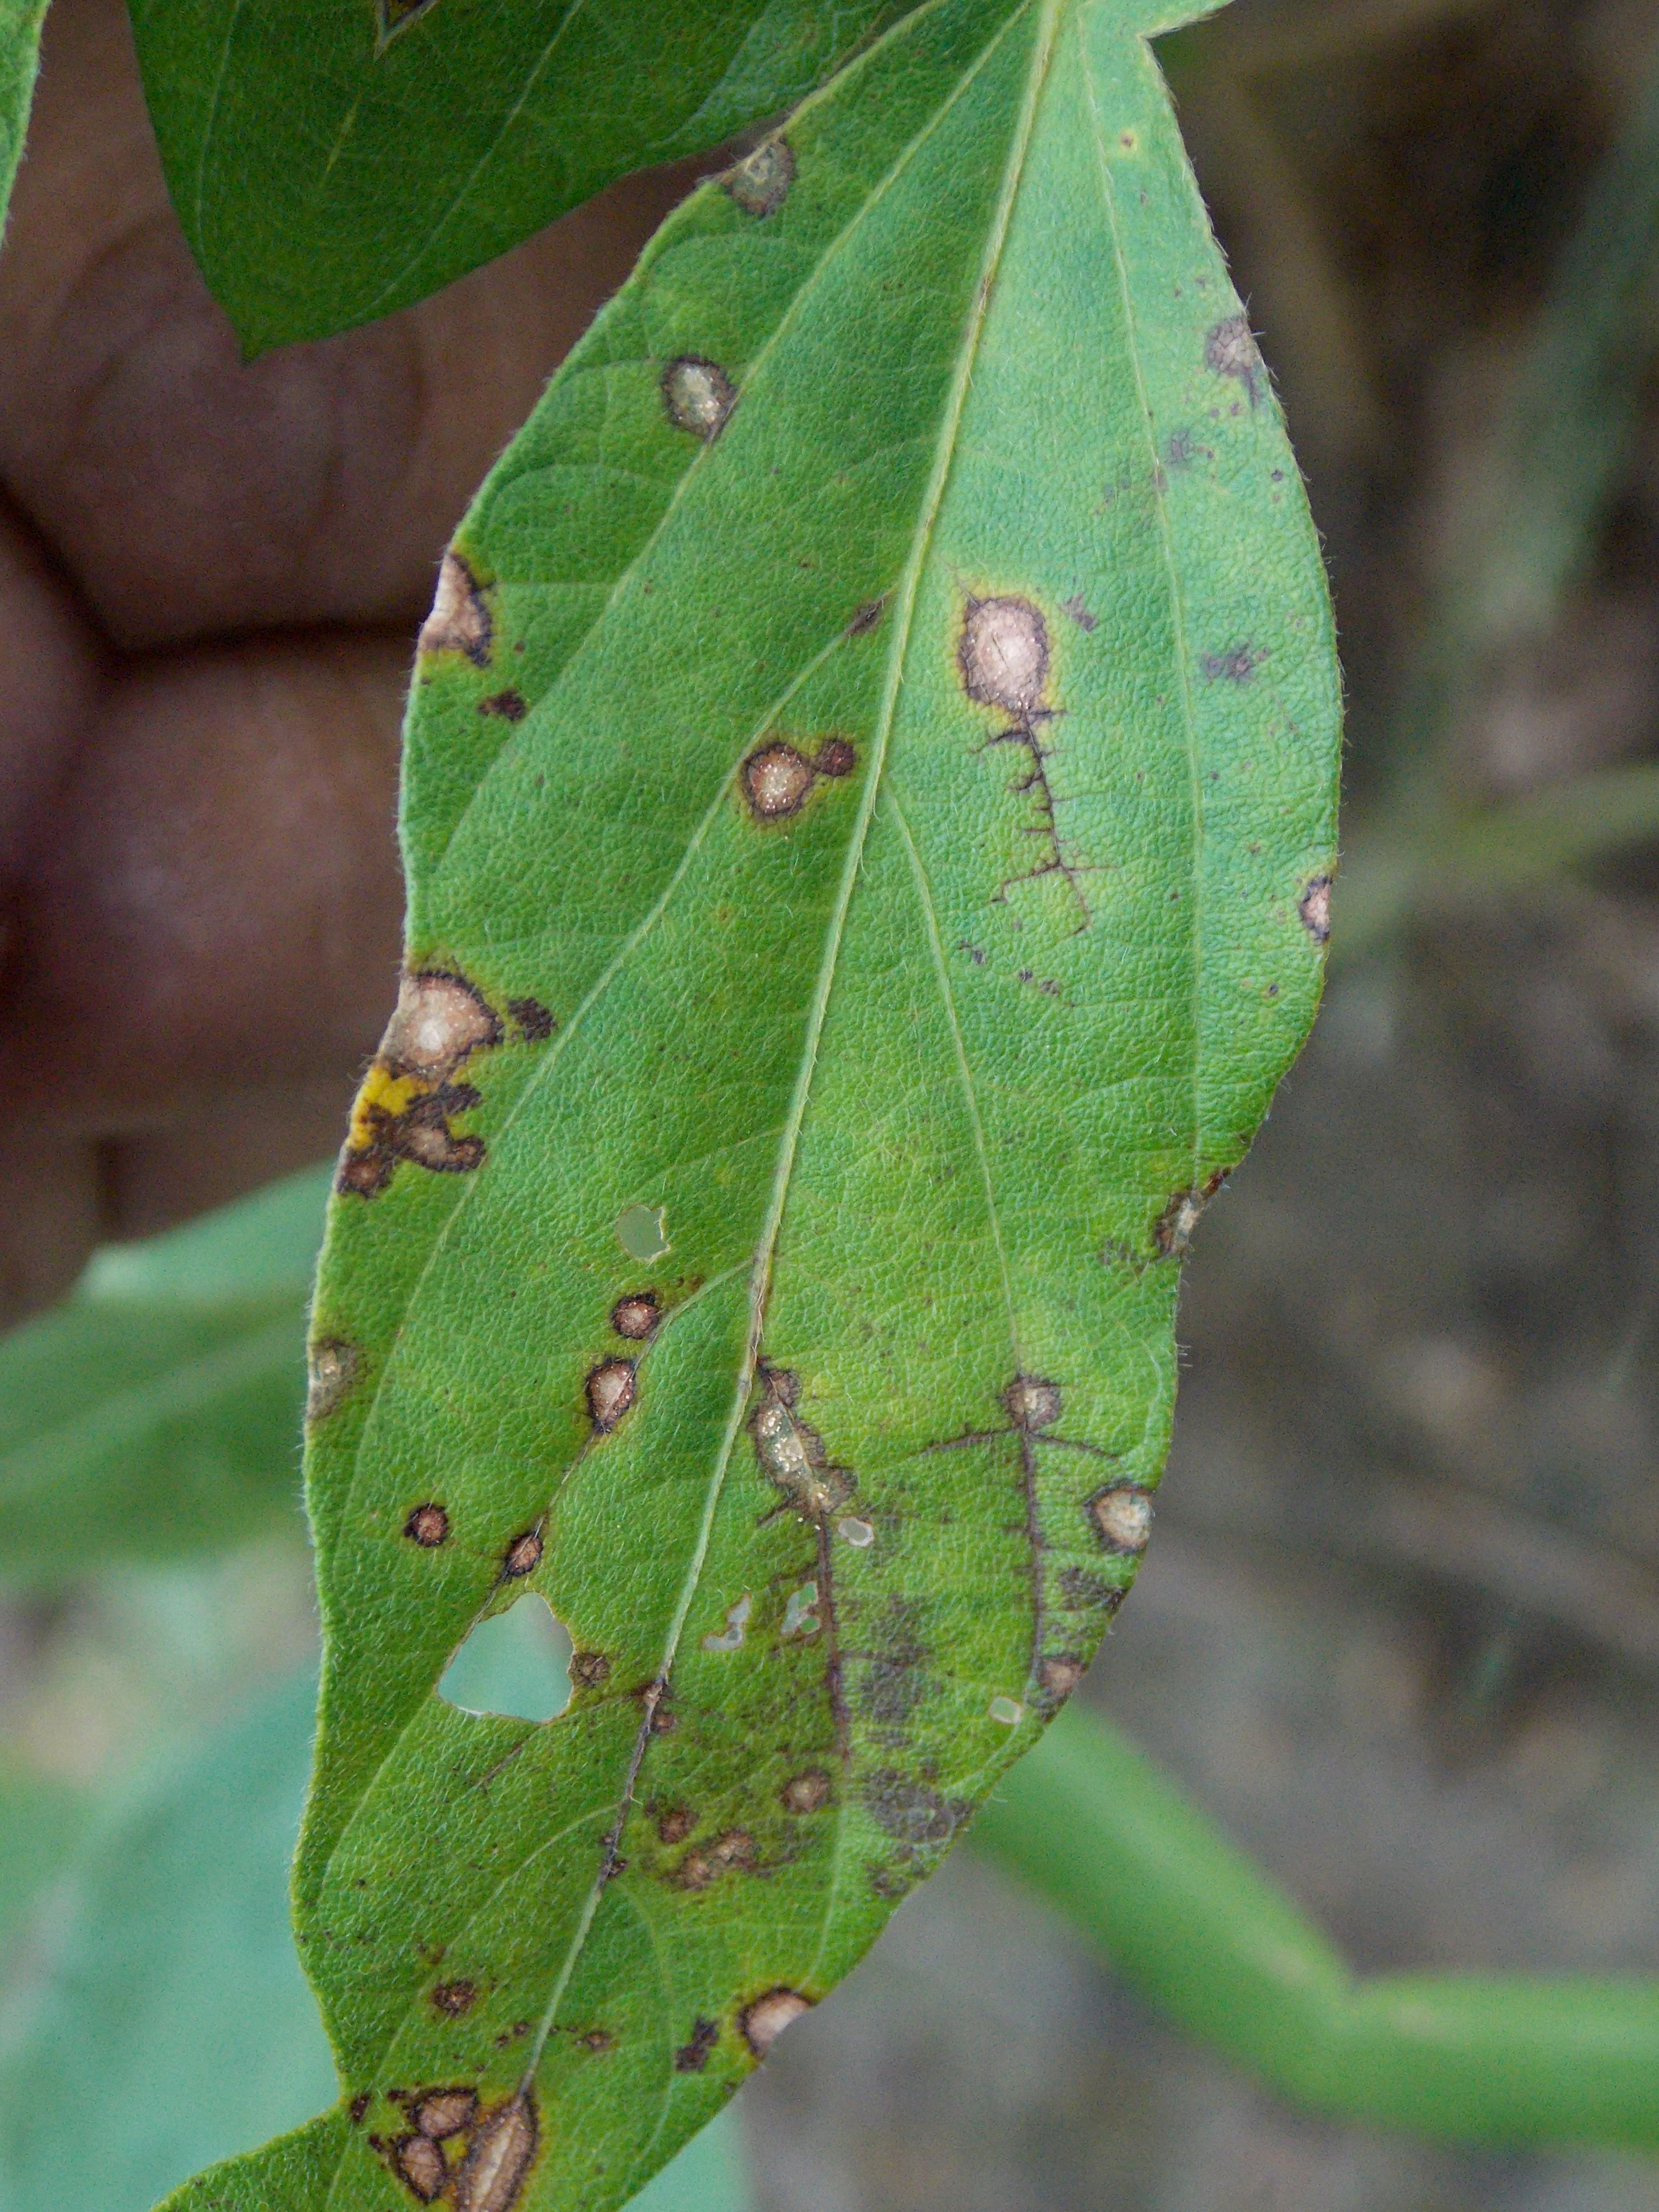
Label: Disease